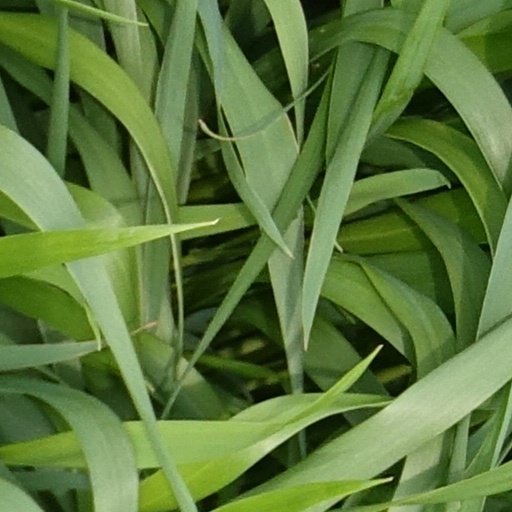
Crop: wheat